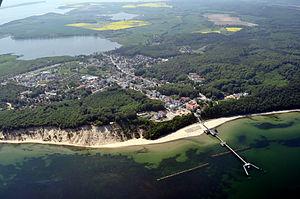
L'Allemagne, en forme longue la République fédérale d'Allemagne abrégée en RFA, est un État d'Europe centrale, entouré par la mer du Nord, le Danemark et la mer Baltique au nord, par la Pologne à l'est-nord-est, par la Tchéquie à l'est-sud-est, par l'Autriche au sud-sud-est, par la Suisse au sud-sud-ouest, par la France au sud-ouest, par la Belgique et le Luxembourg à l'ouest, enfin par les Pays-Bas à l'ouest-nord-ouest. Décentralisée et fédérale, l'Allemagne compte quatre métropoles de plus d'un million d'habitants : la capitale Berlin, ainsi que Hambourg, Munich et Cologne. Le siège du gouvernement est situé dans la ville de Berlin et dans la ville fédérale de Bonn. Francfort-sur-le-Main est considérée comme la capitale financière de l'Allemagne : dans cette ville se trouve le siège de la BCE.